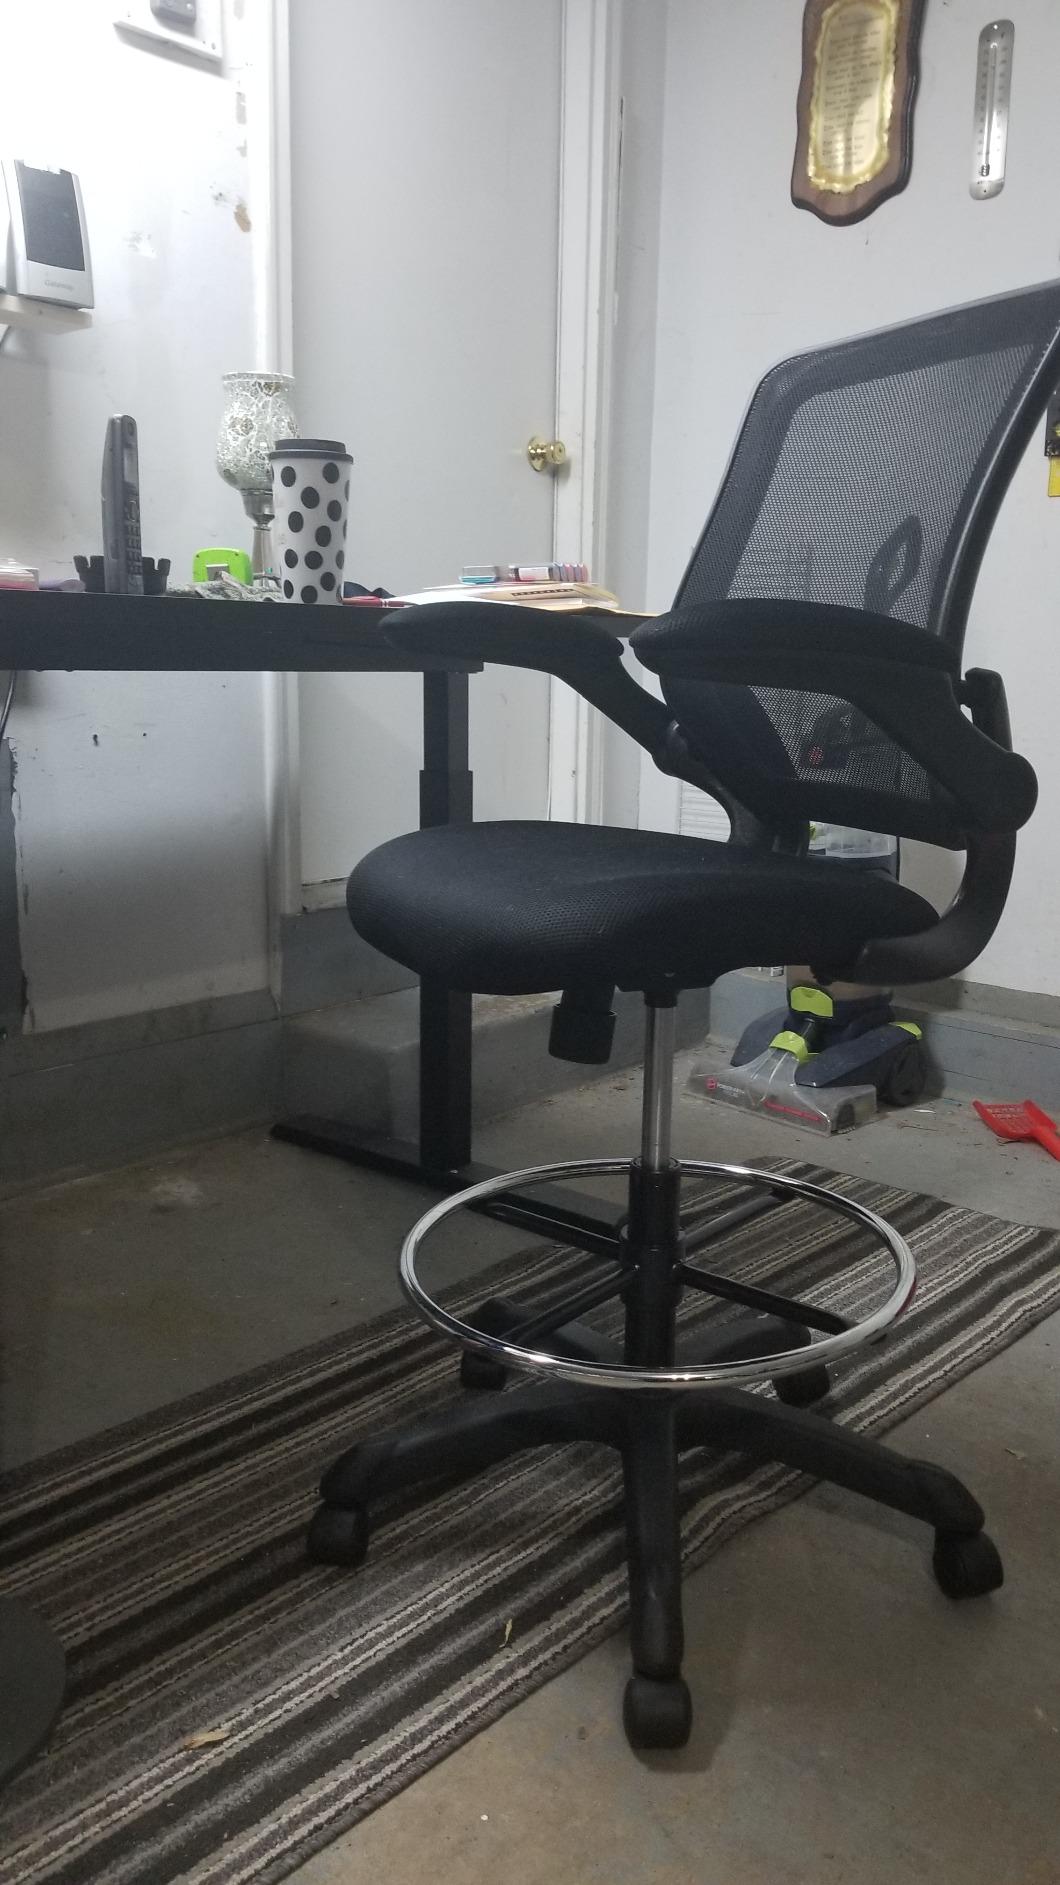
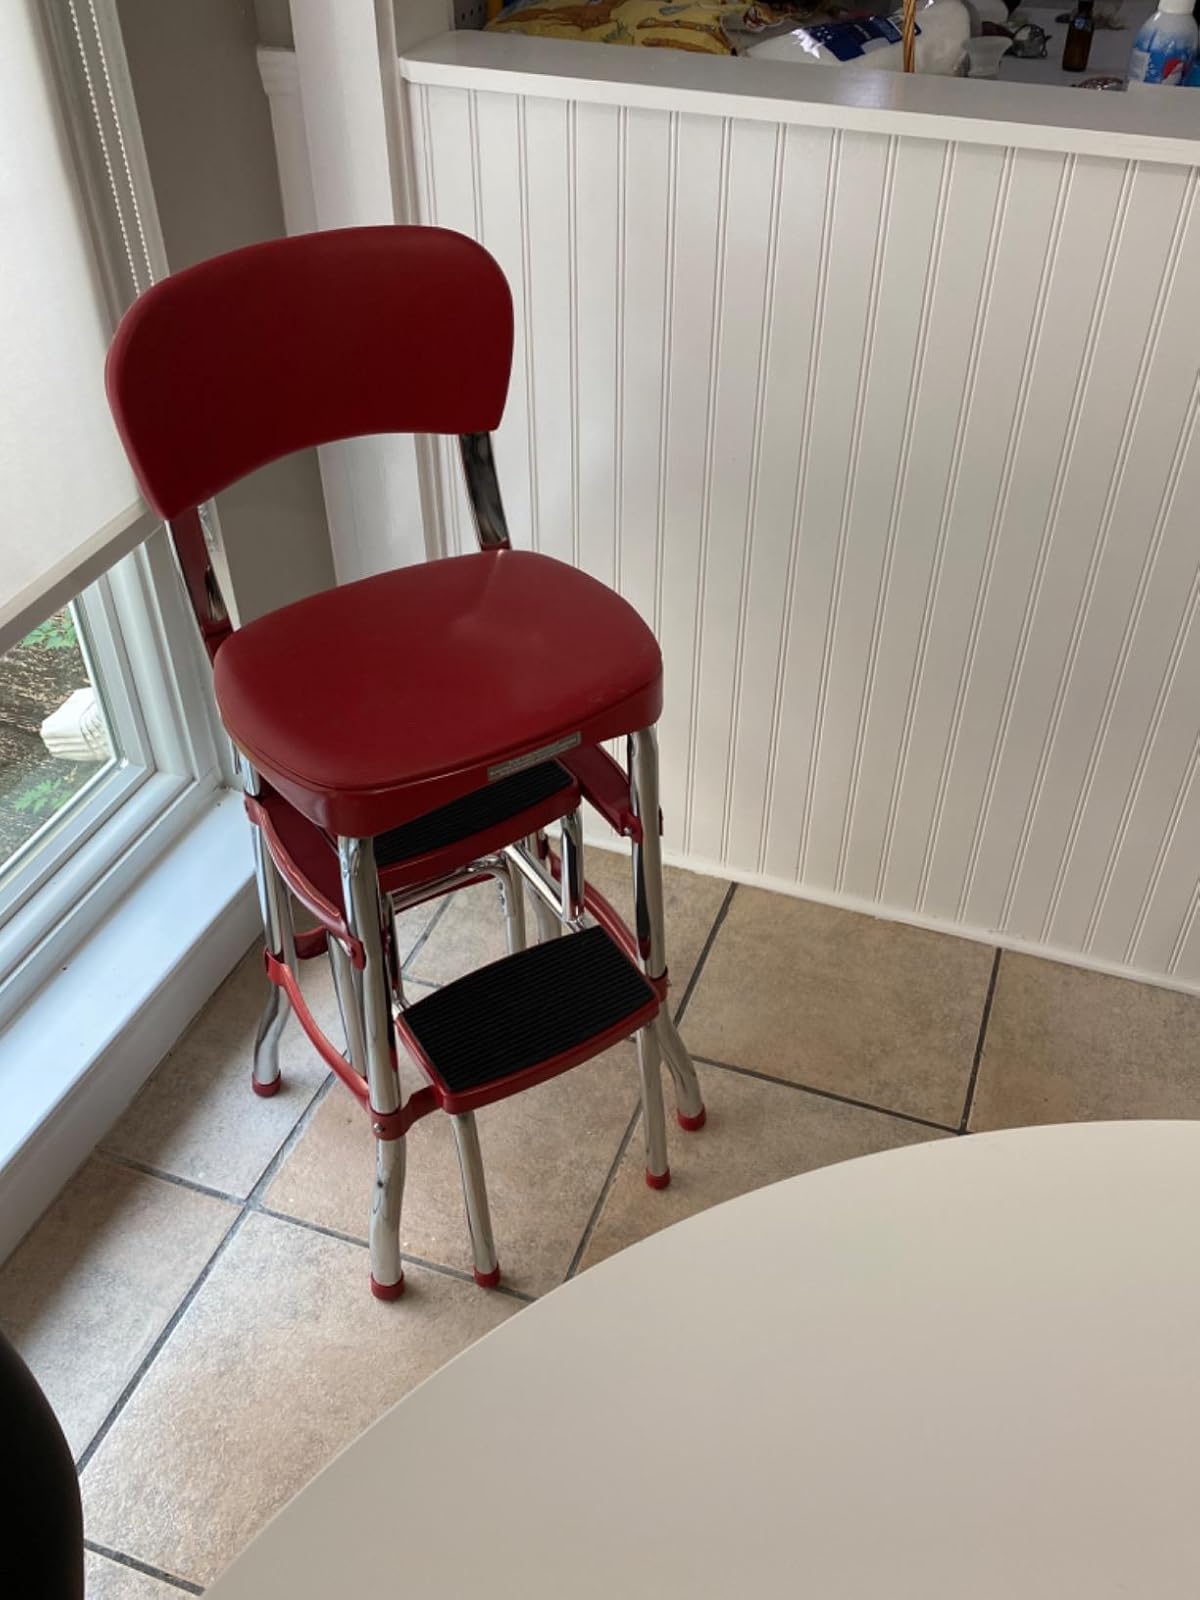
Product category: items_chair
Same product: no